San Miguel de Socorro

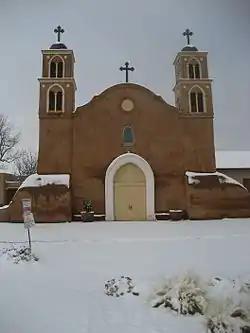
San Miguel de Socorro Church, November 2013

San Miguel de Socorro is the Catholic church in Socorro, New Mexico, built on the ruins of the old Nuestra Señora de Socorro mission. The old mission was built around 1627, but was destroyed in 1680 during the Pueblo Revolt. A portion of the adobe wall of the old church remains today and still can be seen behind glass just left of the altar. The building was listed on the National Register of Historic Places in 2016.